1236

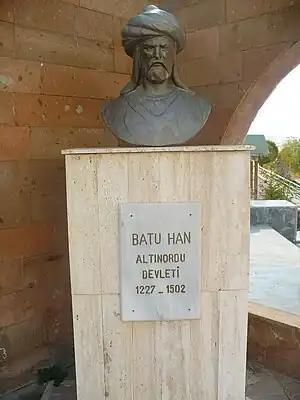
Batu Khan (c. 1205–1255) at Kayseri

Year 1236 (MCCXXXVI) was a leap year starting on Tuesday of the Julian calendar.